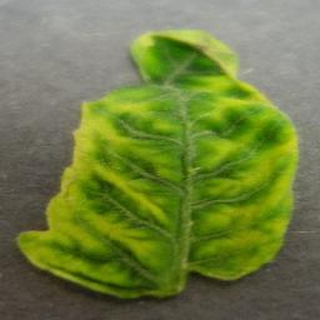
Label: tomato_yellow_leaf_curl_virus